Laws of the Game (association football)

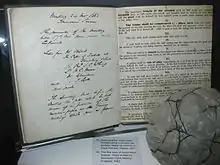
An early draft of the original hand-written 'Laws of the Game' drawn up on behalf of The Football Association by Ebenezer Cobb Morley in 1863 on display at the National Football Museum, Manchester.

In 1863, some football clubs followed the example of Rugby School by allowing the ball to be carried in the hands, with players allowed to "hack" (kick in the shins) opponents who were carrying the ball. Other clubs forbade both practices. During the FA meetings to draw up the first version of the laws, there was an acrimonious division between the "hacking" and "non-hacking" clubs. An FA meeting of 17 November 1863 discussed this question, with the "hacking" clubs predominating. A further meeting was scheduled in order to finalise ("settle") the laws. At this crucial 24 November meeting, the "hackers" were again in a narrow majority. During the meeting, however, the FA's secretary Ebenezer Cobb Morley brought the delegates' attention to a recently published set of football laws from Cambridge University which banned carrying and hacking. Discussion of the Cambridge rules, and suggestions for possible communication with Cambridge on the subject, served to delay the final "settlement" of the laws to a further meeting, on 1 December. A number of representatives who supported rugby-style football did not attend this additional meeting, resulting in hacking and carrying being banned.